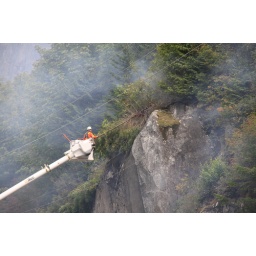
A forest fire burned over a few days right on the Sea to Sky highway near Squamish BC.